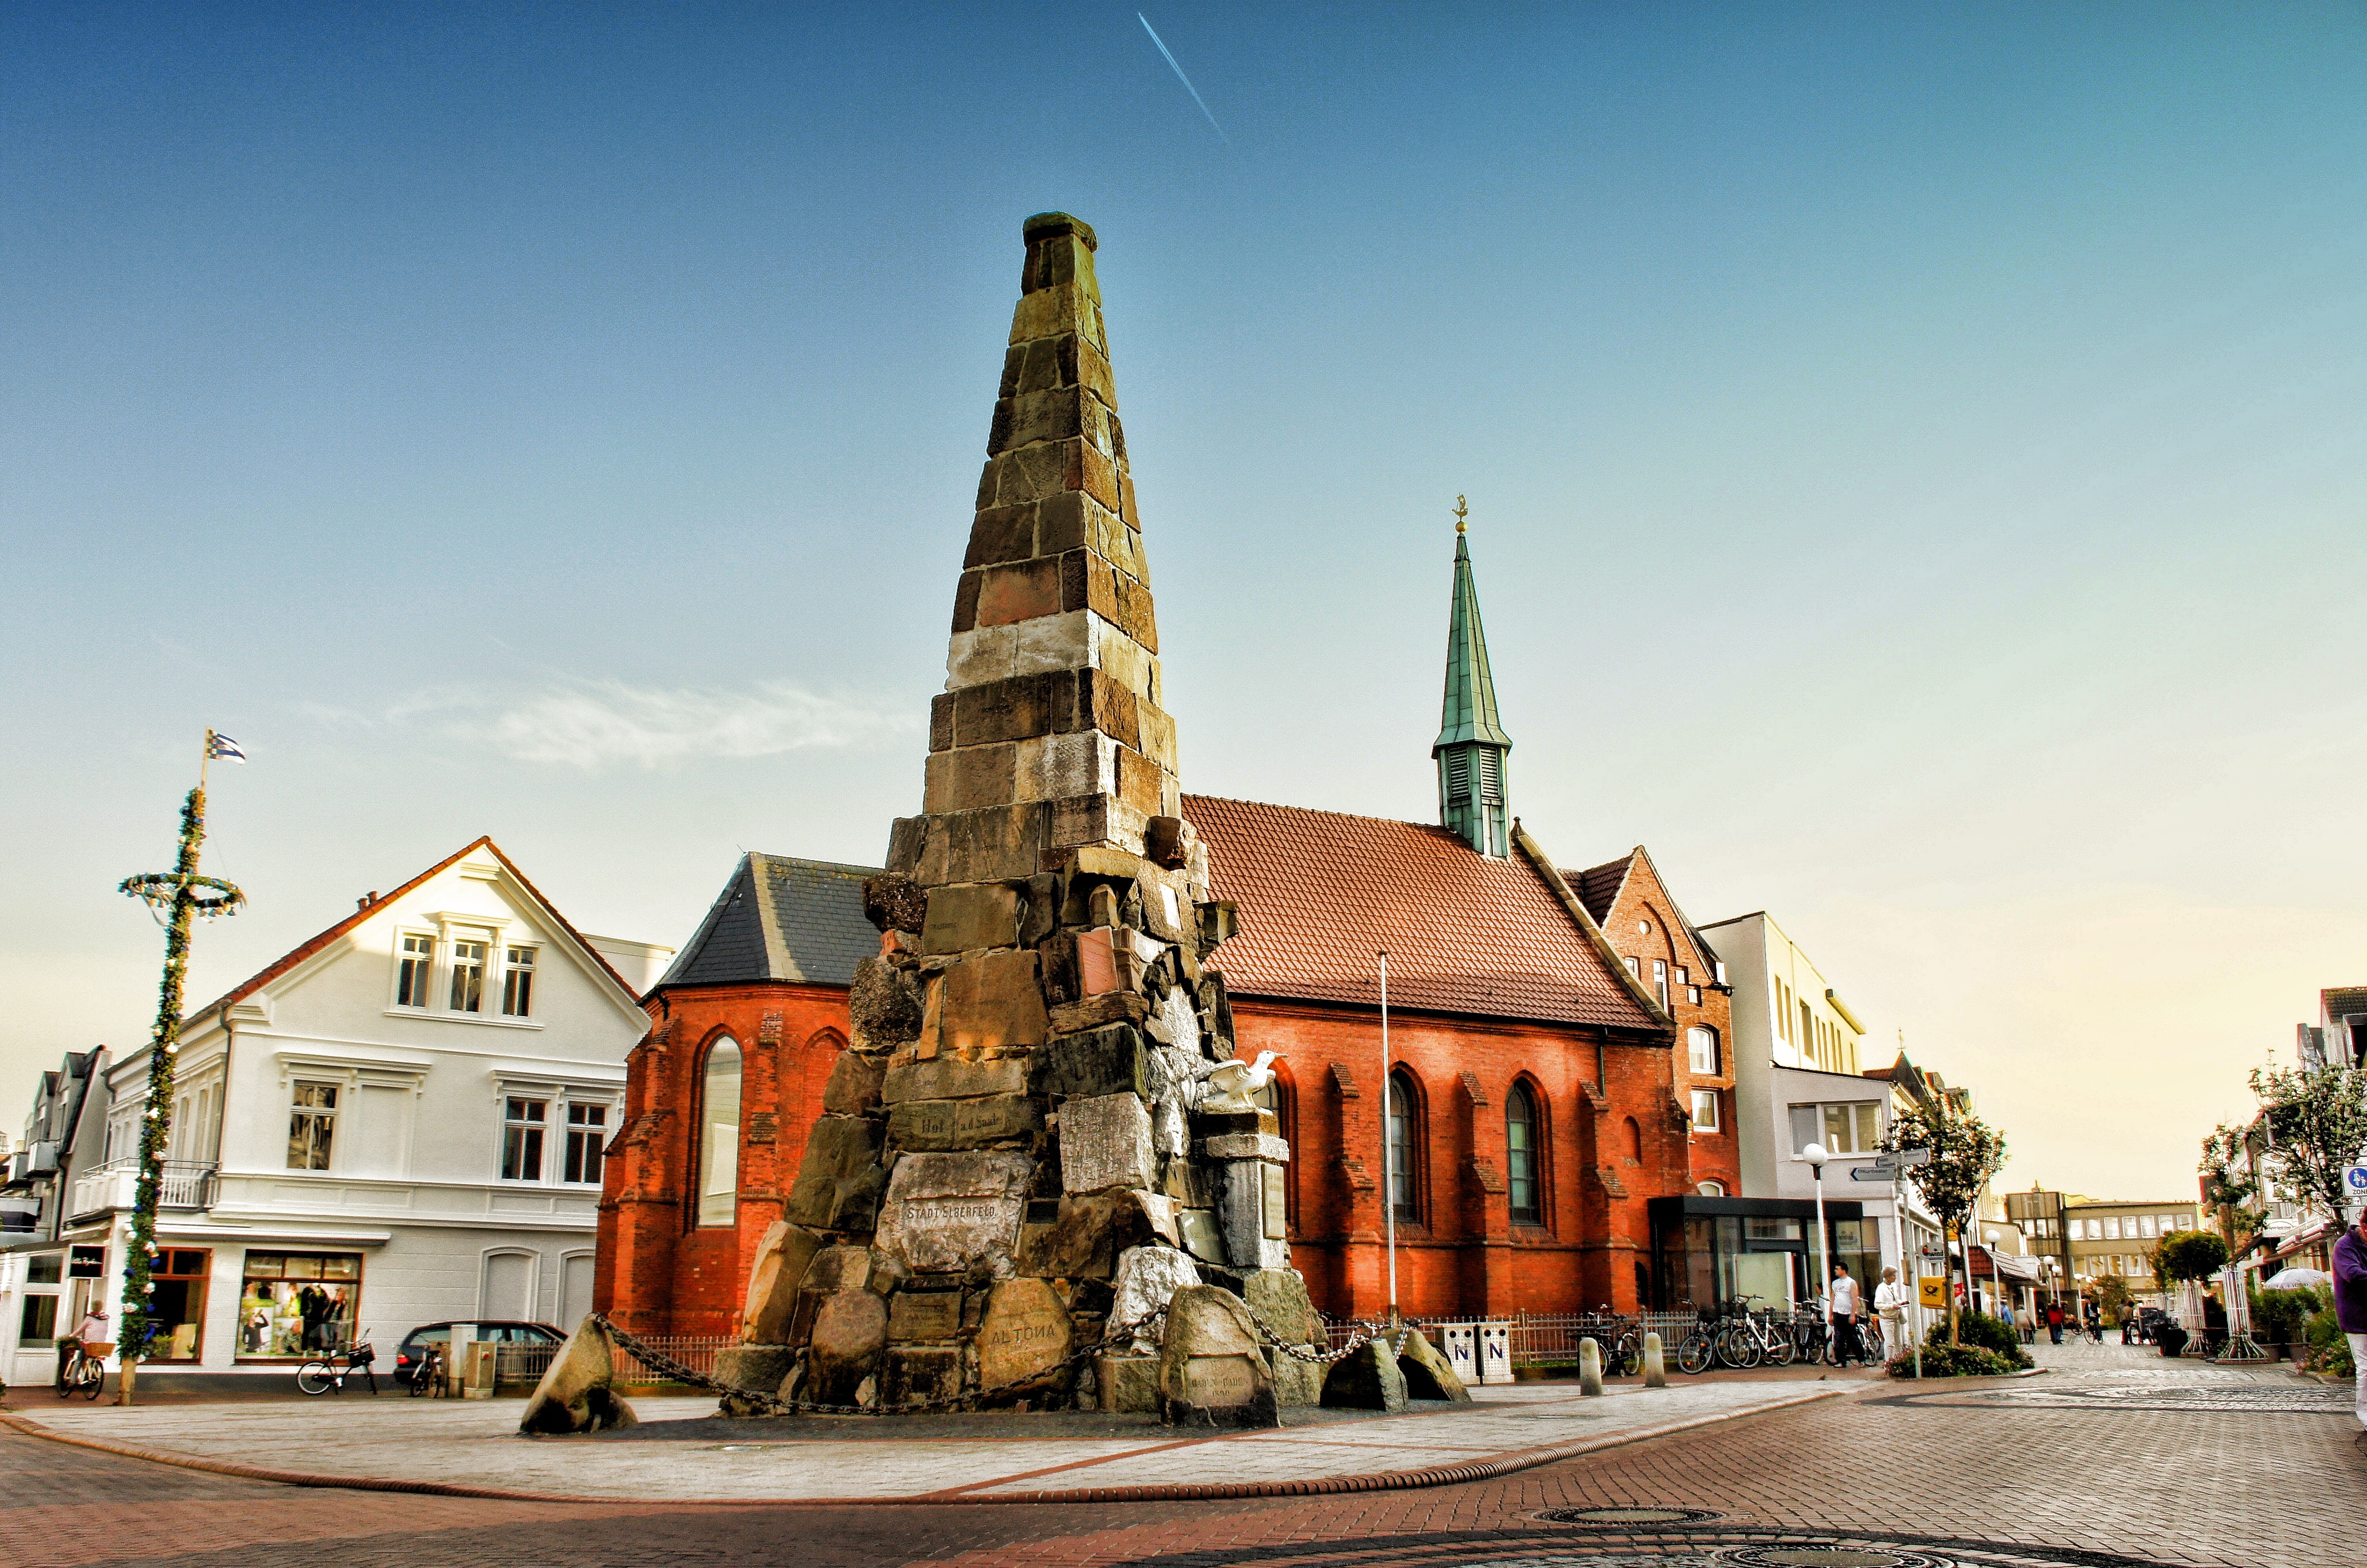
landscape, town, building, city, cityscape, summer, plaza, island, landmark, church, cathedral, tourism, place of worship, germany, town square, norderney, human settlement